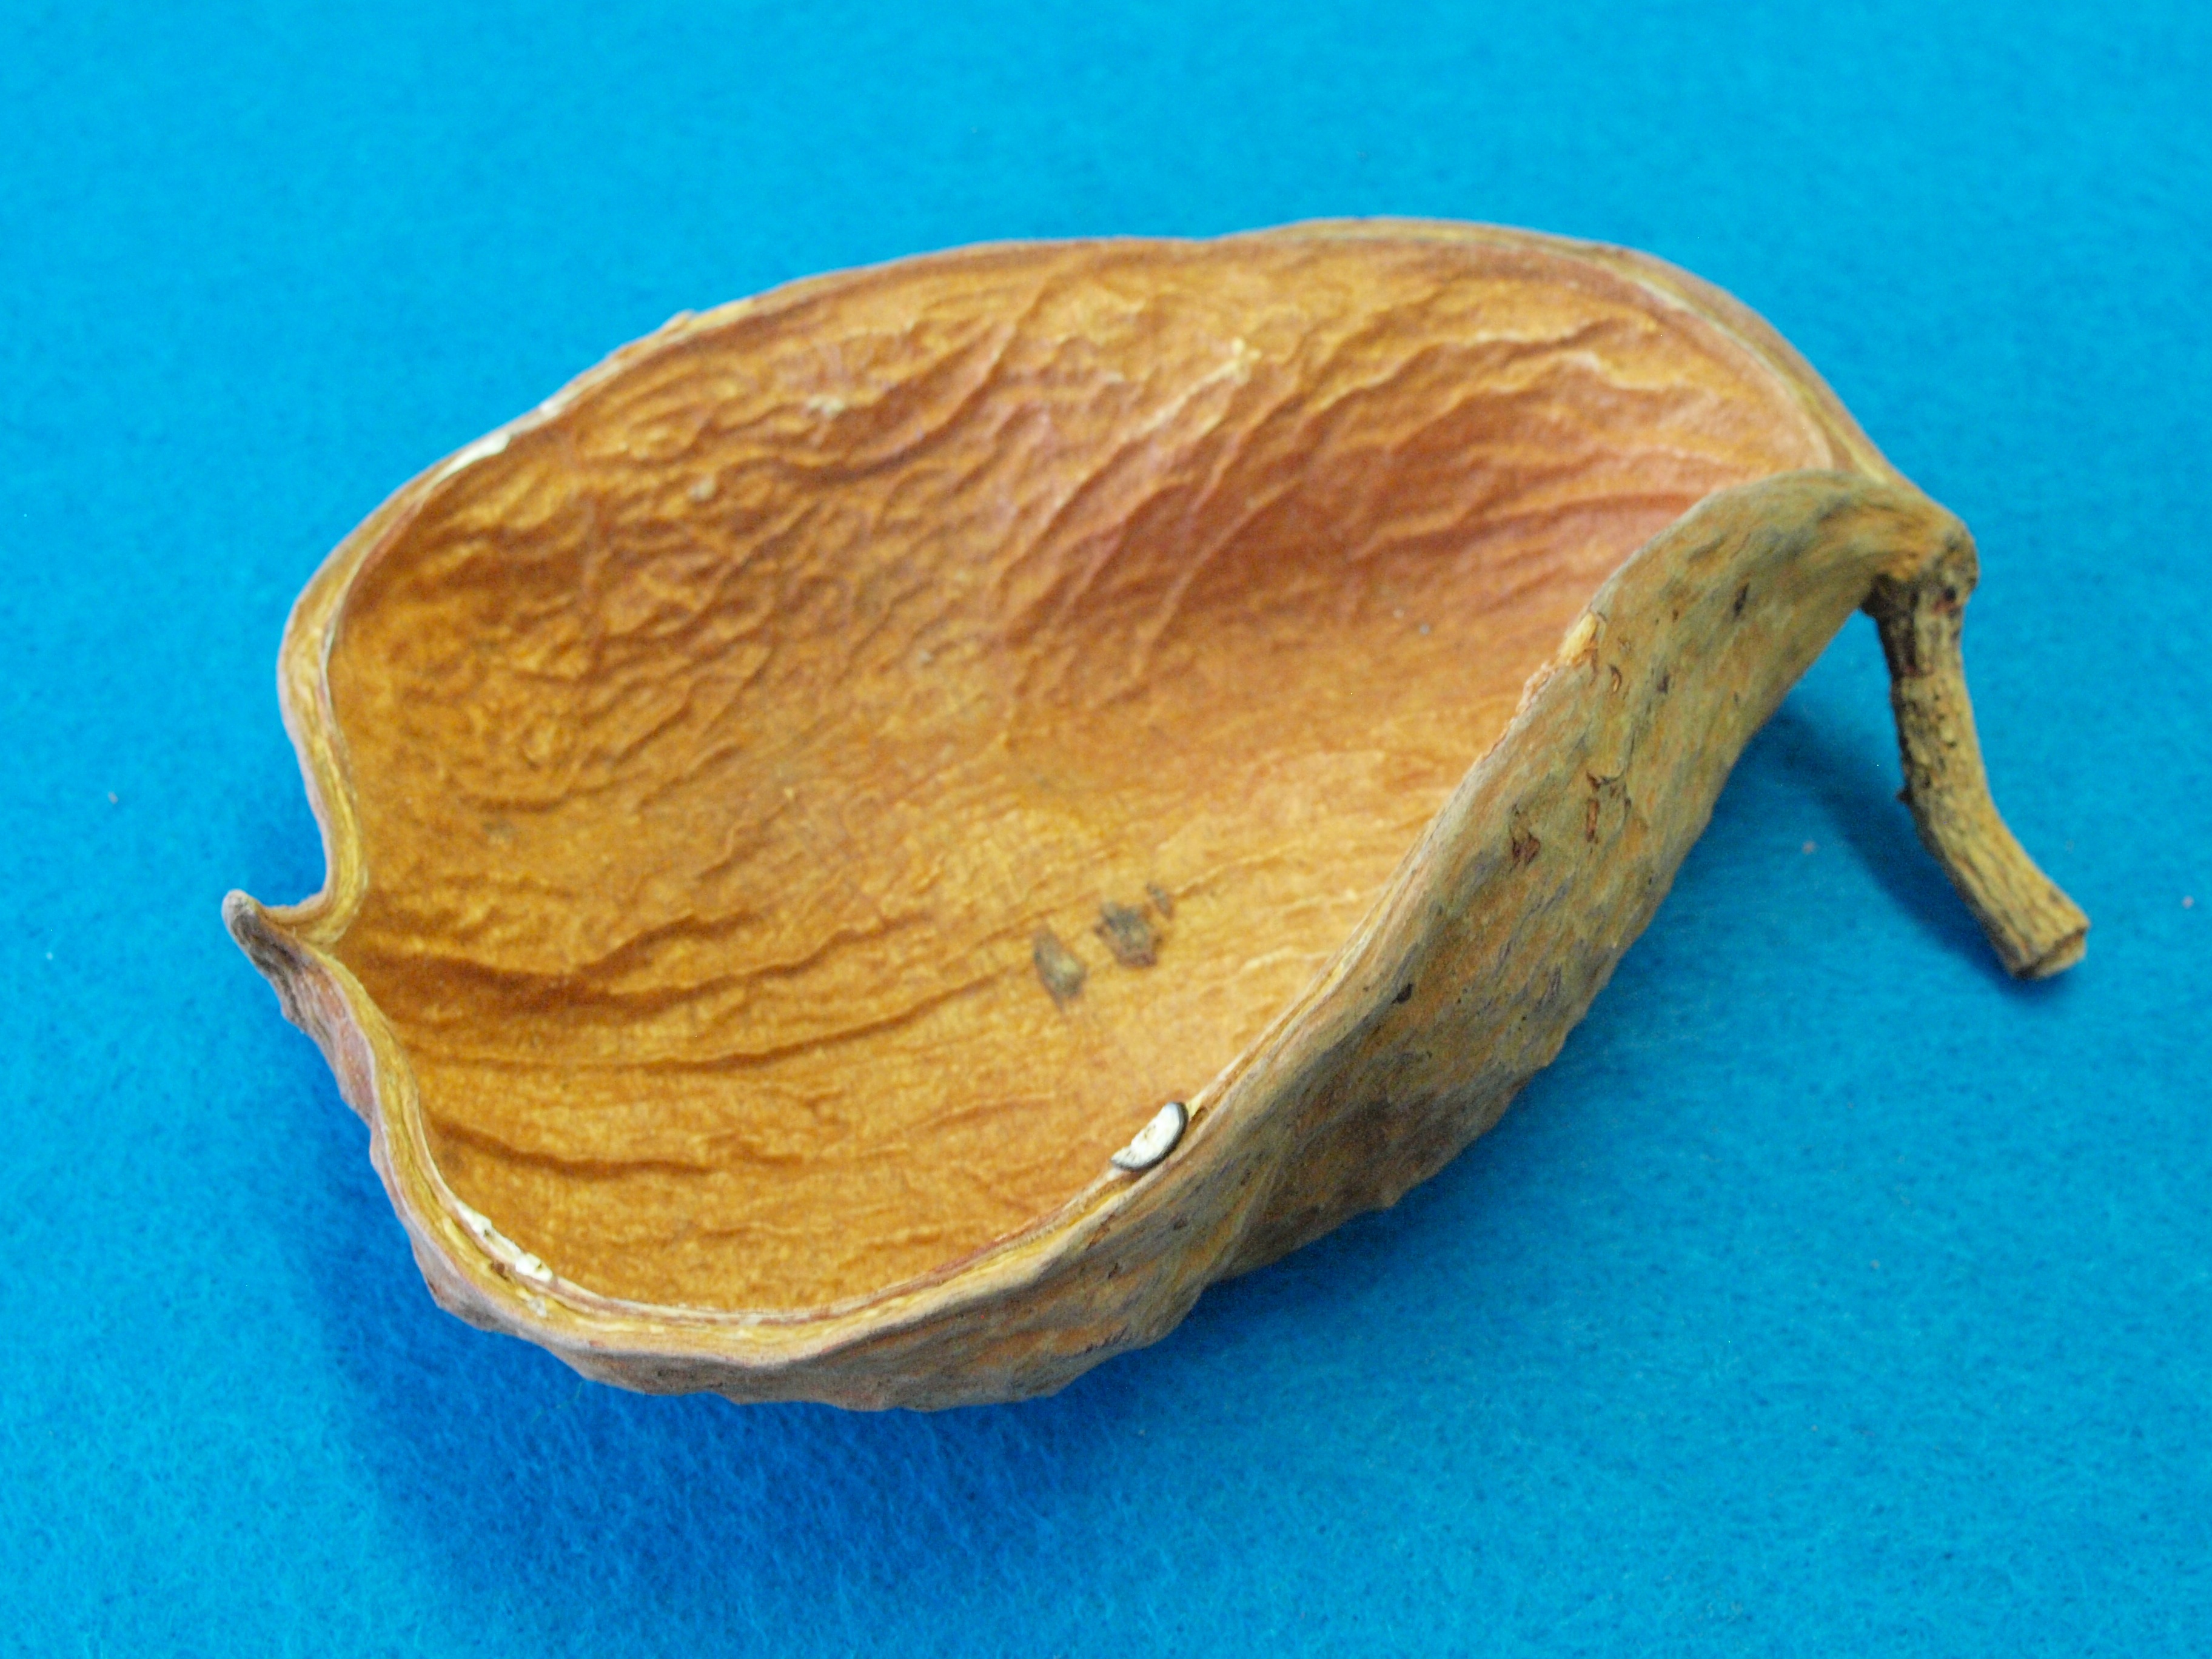
blossom, plant, wood, fruit, leaf, bloom, food, produce, vegetable, dried, coconut, brazil, bud, flowering plant, land plant, welfraid, sterculia chicha, lotus land, rubber manufacturing